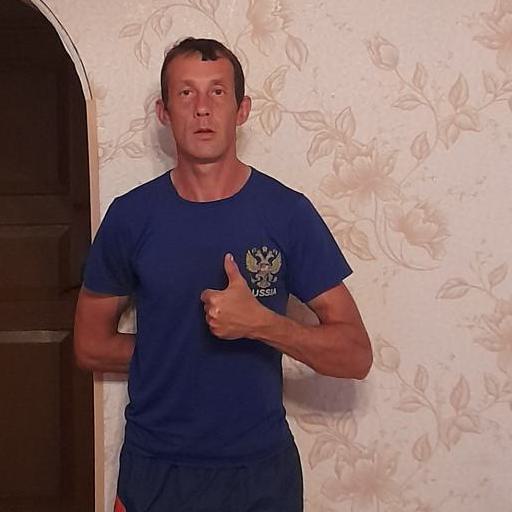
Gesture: like